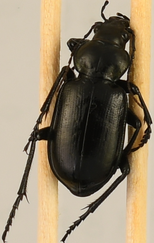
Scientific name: Calosoma affine
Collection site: Konza Prairie Agroecosystem NEON (KONA), plot KONA_007